Owner of a Lonely Heart

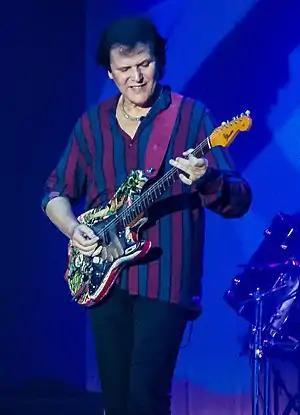
The song was originally written by Trevor Rabin

The song originated in 1979 from South African musician, singer-songwriter, and producer Trevor Rabin; while going to the toilet, he wrote "the whole thing, from beginning to end". Rabin then put down his ideas onto tape using his home equipment which included a 4-track tape machine. One of the recordings consisted of the main verse and chorus riff played on an acoustic guitar with some vocals. A developed version with drums, keyboards, and a complete set of lyrics was completed in 1980. Both recordings were released on Rabin's demo compilation album "90124", in 2003. For the full version, Rabin used the first and second tracks to record the instruments and vocals before mixing the song onto the third. He added: "You would be making decisions based on what was coming, and sometimes those decisions would be wrong – but you couldn't undo them. One of the things, a happy accident, was that all of the brass stabs and those weird things that happen on the record – they were just a product of what happened with the demo".